Migrant domestic workers in Lebanon

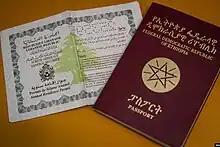
Under the Kafala system, it is common for an employer to have possession of their domestic worker's vital documents.

Under the Lebanese employment system, recruitment agencies are liable to provide a replacement within the first three months after a migrant domestic worker decides to discontinue work. These first three months are a preliminary "trial period". In order to minimize having to do this, agencies advise employers to take measures to limit the freedom of the migrant domestic workers through the confiscation of their passport and restrict their communication with the outside world. Recruitment agencies have been known to encourage employers to place restrictions on migrant domestic workers, which include the confiscation of their passport and confinement to the residence. Recruitment agencies in Lebanon receive very little state supervision. A Human Rights Watch report found that workers are often made false promises about the country they are moving to, as well as the work they will do, and the conditions expected in the workplace. They are also misled about the salaries they can expect to receive.